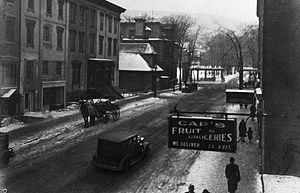
Nous voyons la rue McGill College à Montréal avec des édifices et des maisons, une charette tirée par un cheval et une automobile. Nous apercevons une enseigne «Cap's Fruit &amp
Le boulevard Robert-Bourassa est une importante voie du centre-ville de Montréal, au Québec.